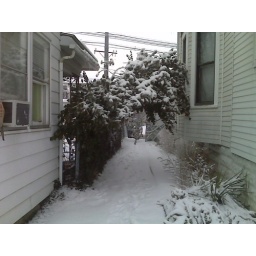
The tree leaning all the way over the privacy fence on the walk beside my house.